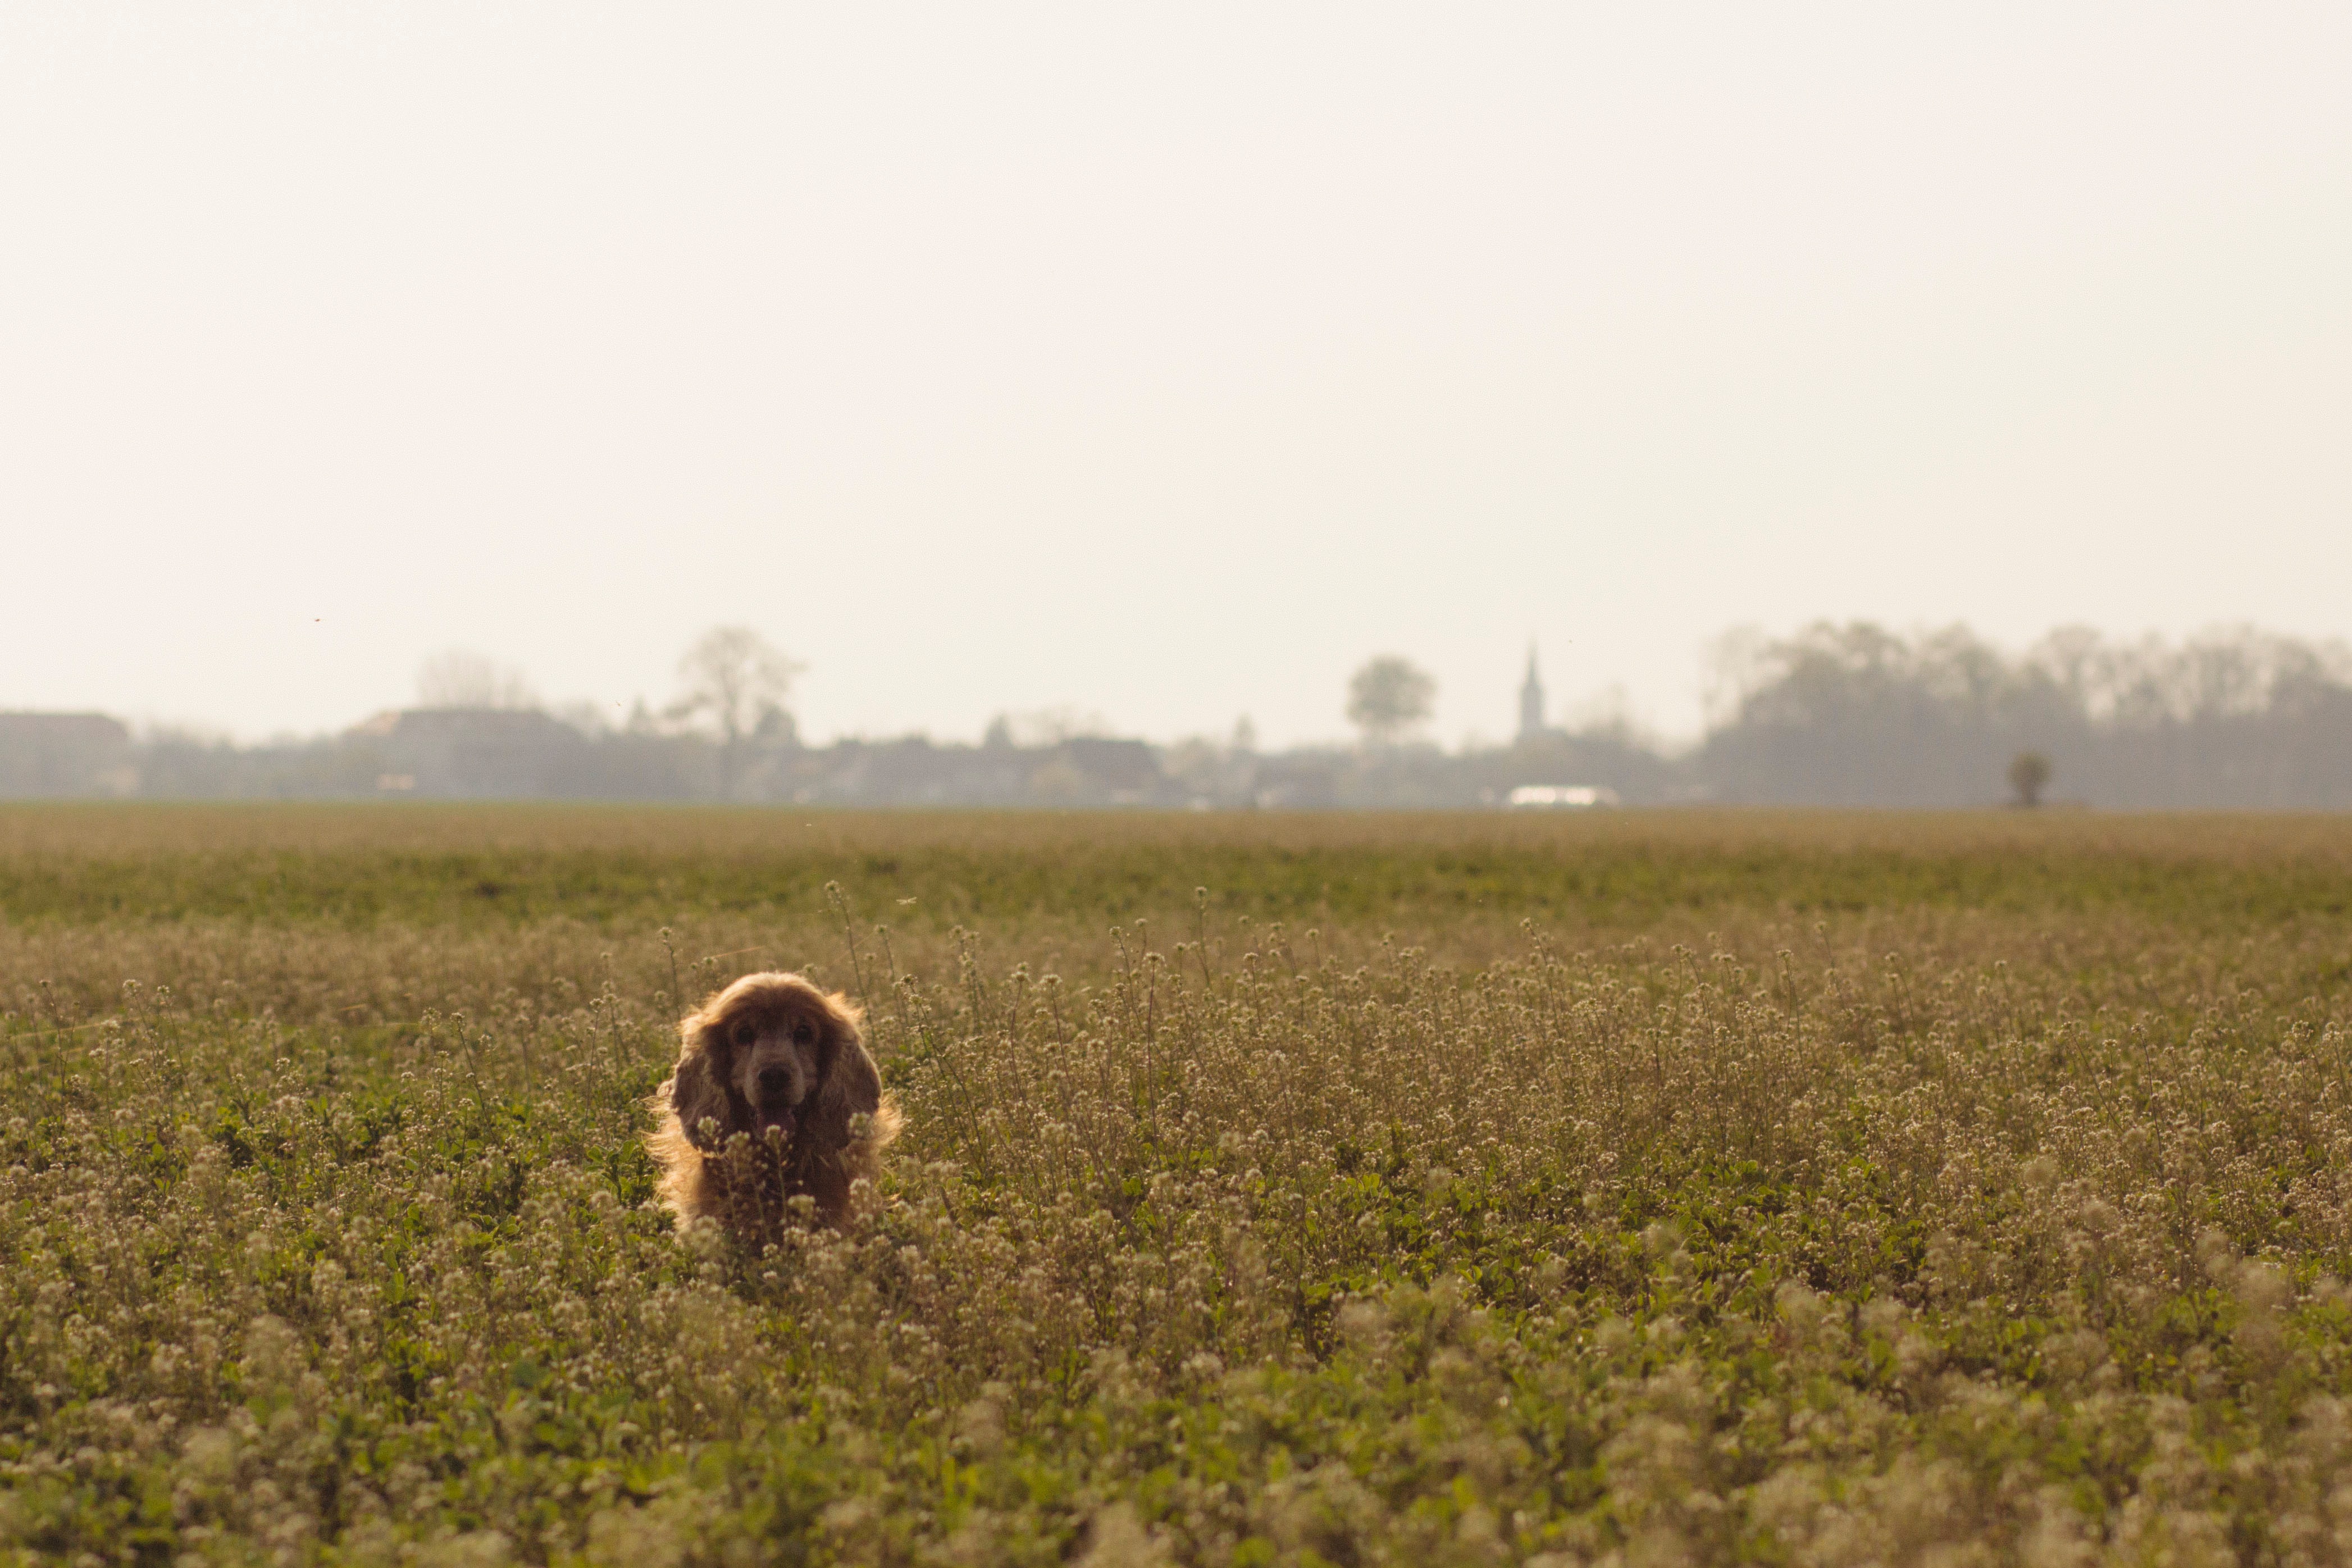
grass, field, farm, meadow, prairie, herd, crop, pasture, grazing, soil, agriculture, plain, grassland, habitat, ecosystem, steppe, rural area, grass family